History of Hobart

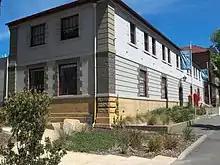
Commissariat Store

The opening of penal settlements at Maria Island (1825) and Port Arthur (1832) on the Tasman Peninsula, 111 km Southeast of Hobart Town, brought more importance to the island's East Coast, which resulted in the closing of Sarah Island penitentiary in 1833. The first land grants at Richmond were made in 1823, however the township began to grow much more rapidly after Port Arthur was founded, as it soon became an important stop on the highway to Port Arthur. Richmond Gaol was soon opened in 1825, and the oldest surviving bridge in Australia, the Richmond Bridge, was built there across the Coal River in 1823. The penitentiary at Port Arthur, although now remembered as a cruel and unpleasant place, was at the time one of the most advanced prisons. Improvements were made with the opening in 1853 of the 'separate prison', also known as the "model prison", the design of which was based on the modernised prison of Pentonville in London. Conditions were fair, a legitimate attempt was made to reform men, and boys were taught a trade and given religious lessons in a very pious society. Port Arthur was guarded by day and night by a line of soldiers and dogs, across the isthmus of the peninsula.